Herrera, Seville

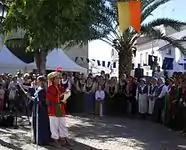
Medieval Market in Herrera

The old town (Barribalto) is the stage for a return to the past where Herrerans participate in the October Herrera Medieval Market. Taverns, inns, and craft stalls populate the Parish of Santiago El Mayor and its square.